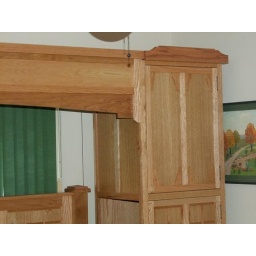
Line over bed post is a chain pull for a 5 LED lamp on swivel mount.